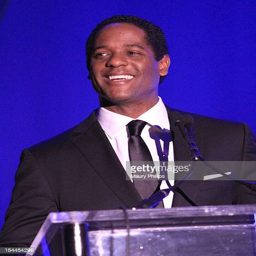
actor on stage at event